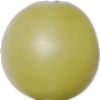
Label: Grape White 2